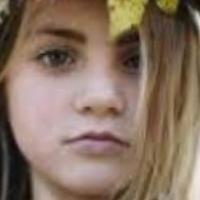
Age group: age 11-20